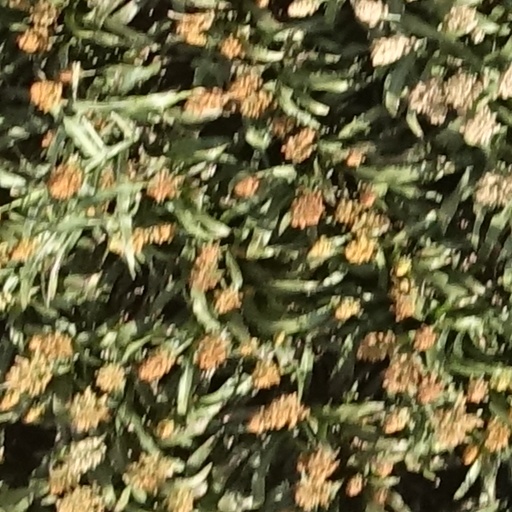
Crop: sorghum